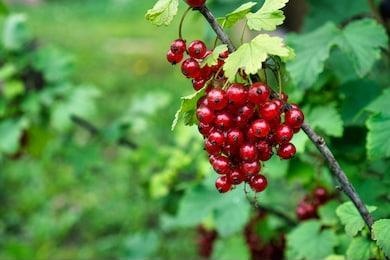
Label: redcurrant